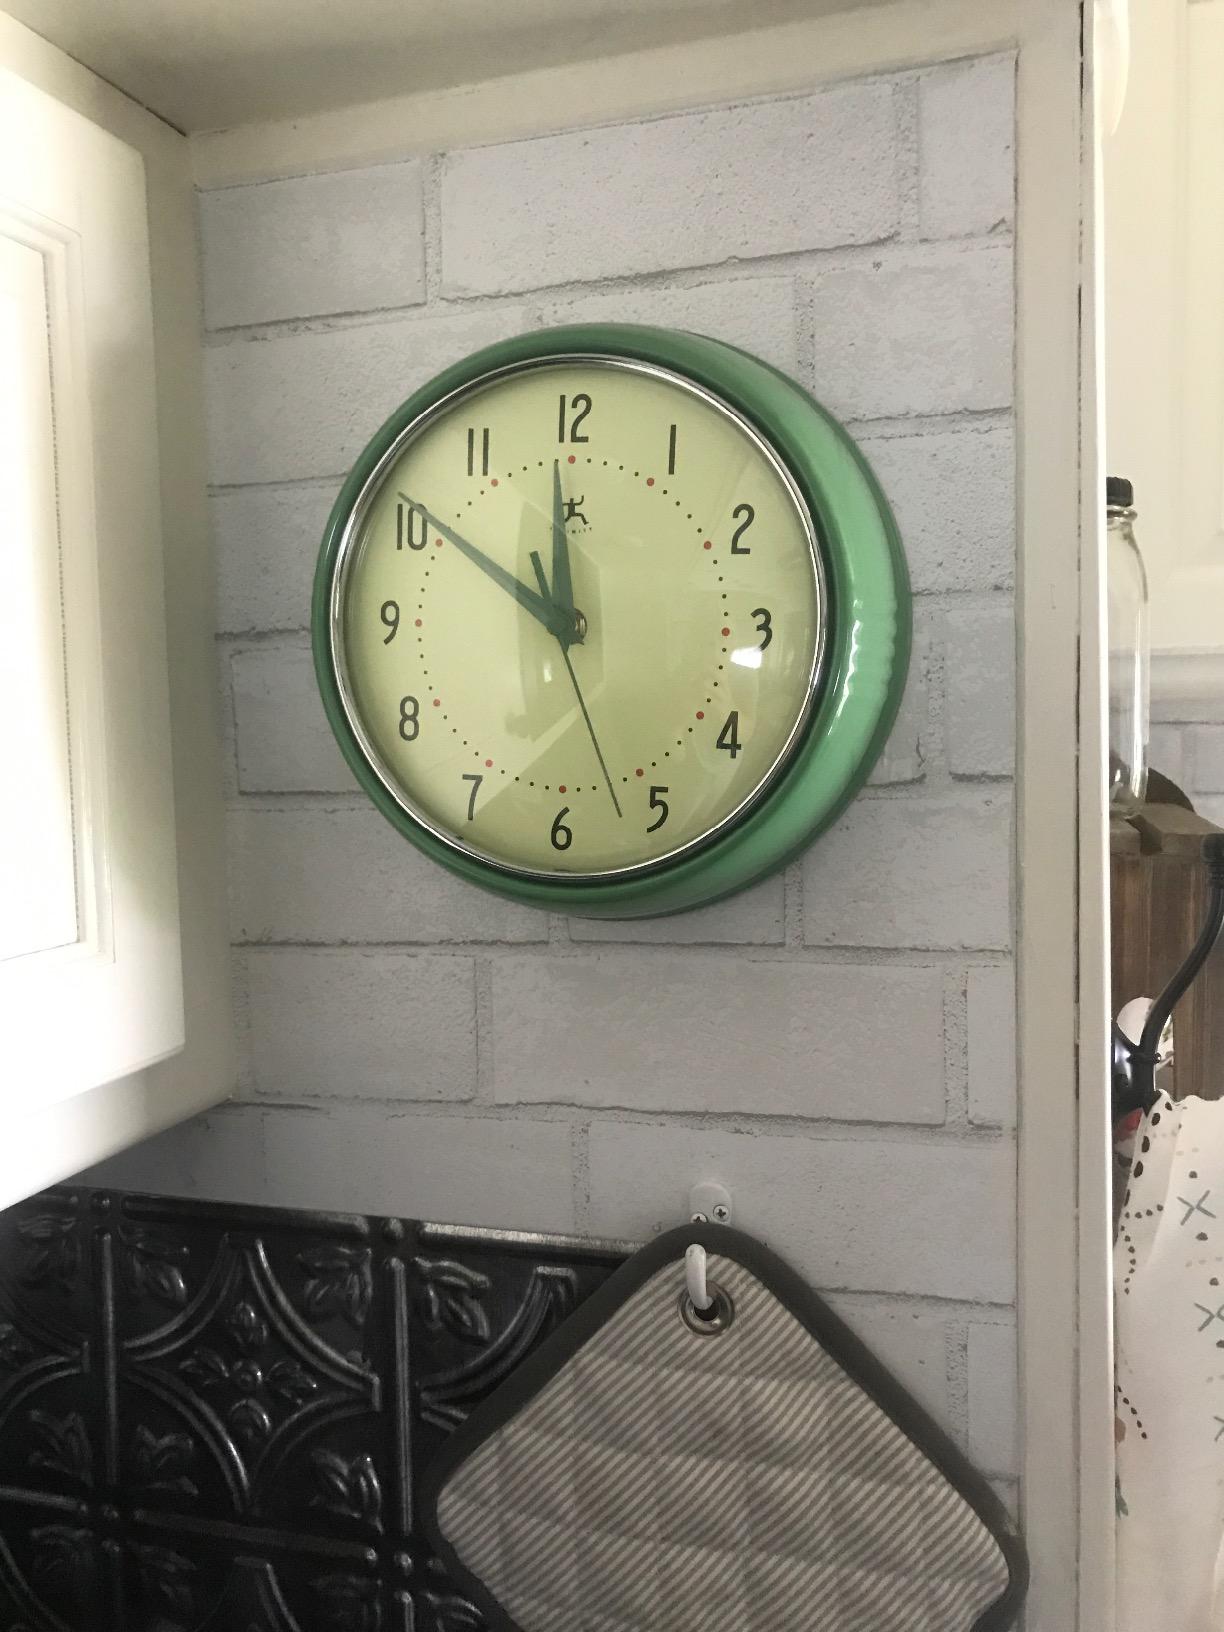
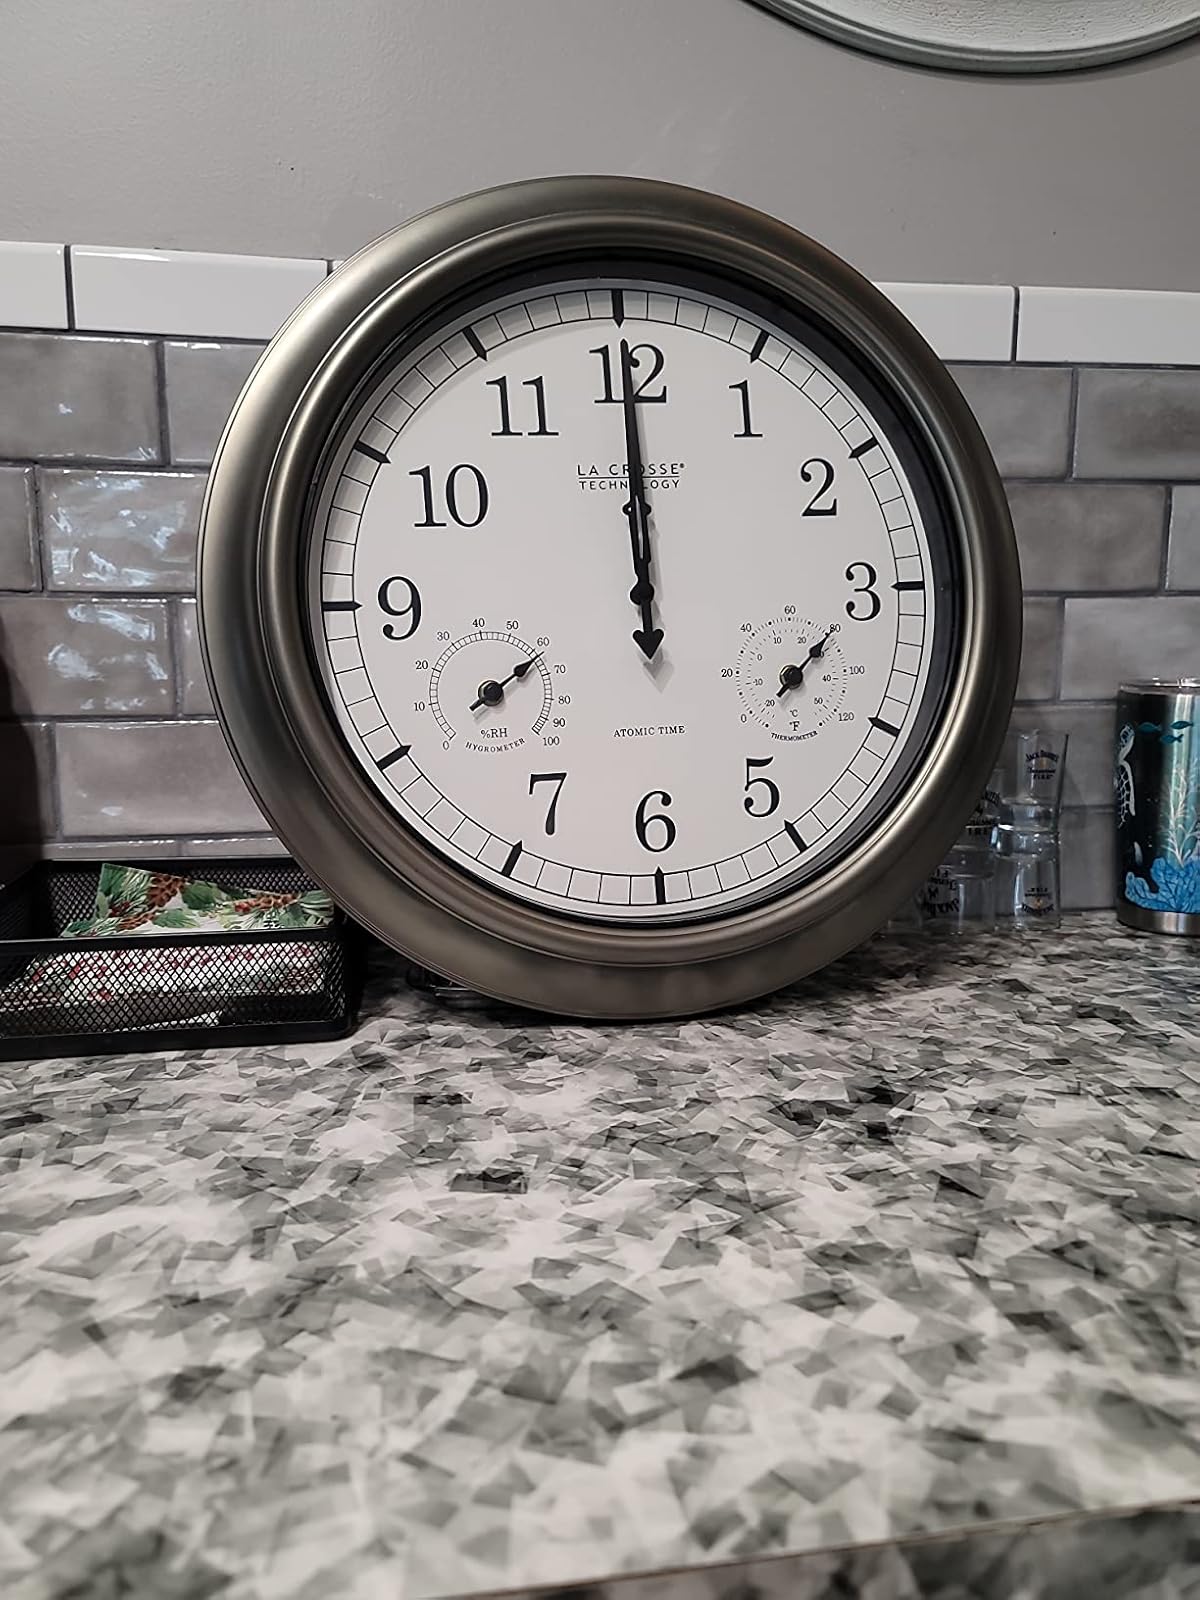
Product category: clock
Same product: no